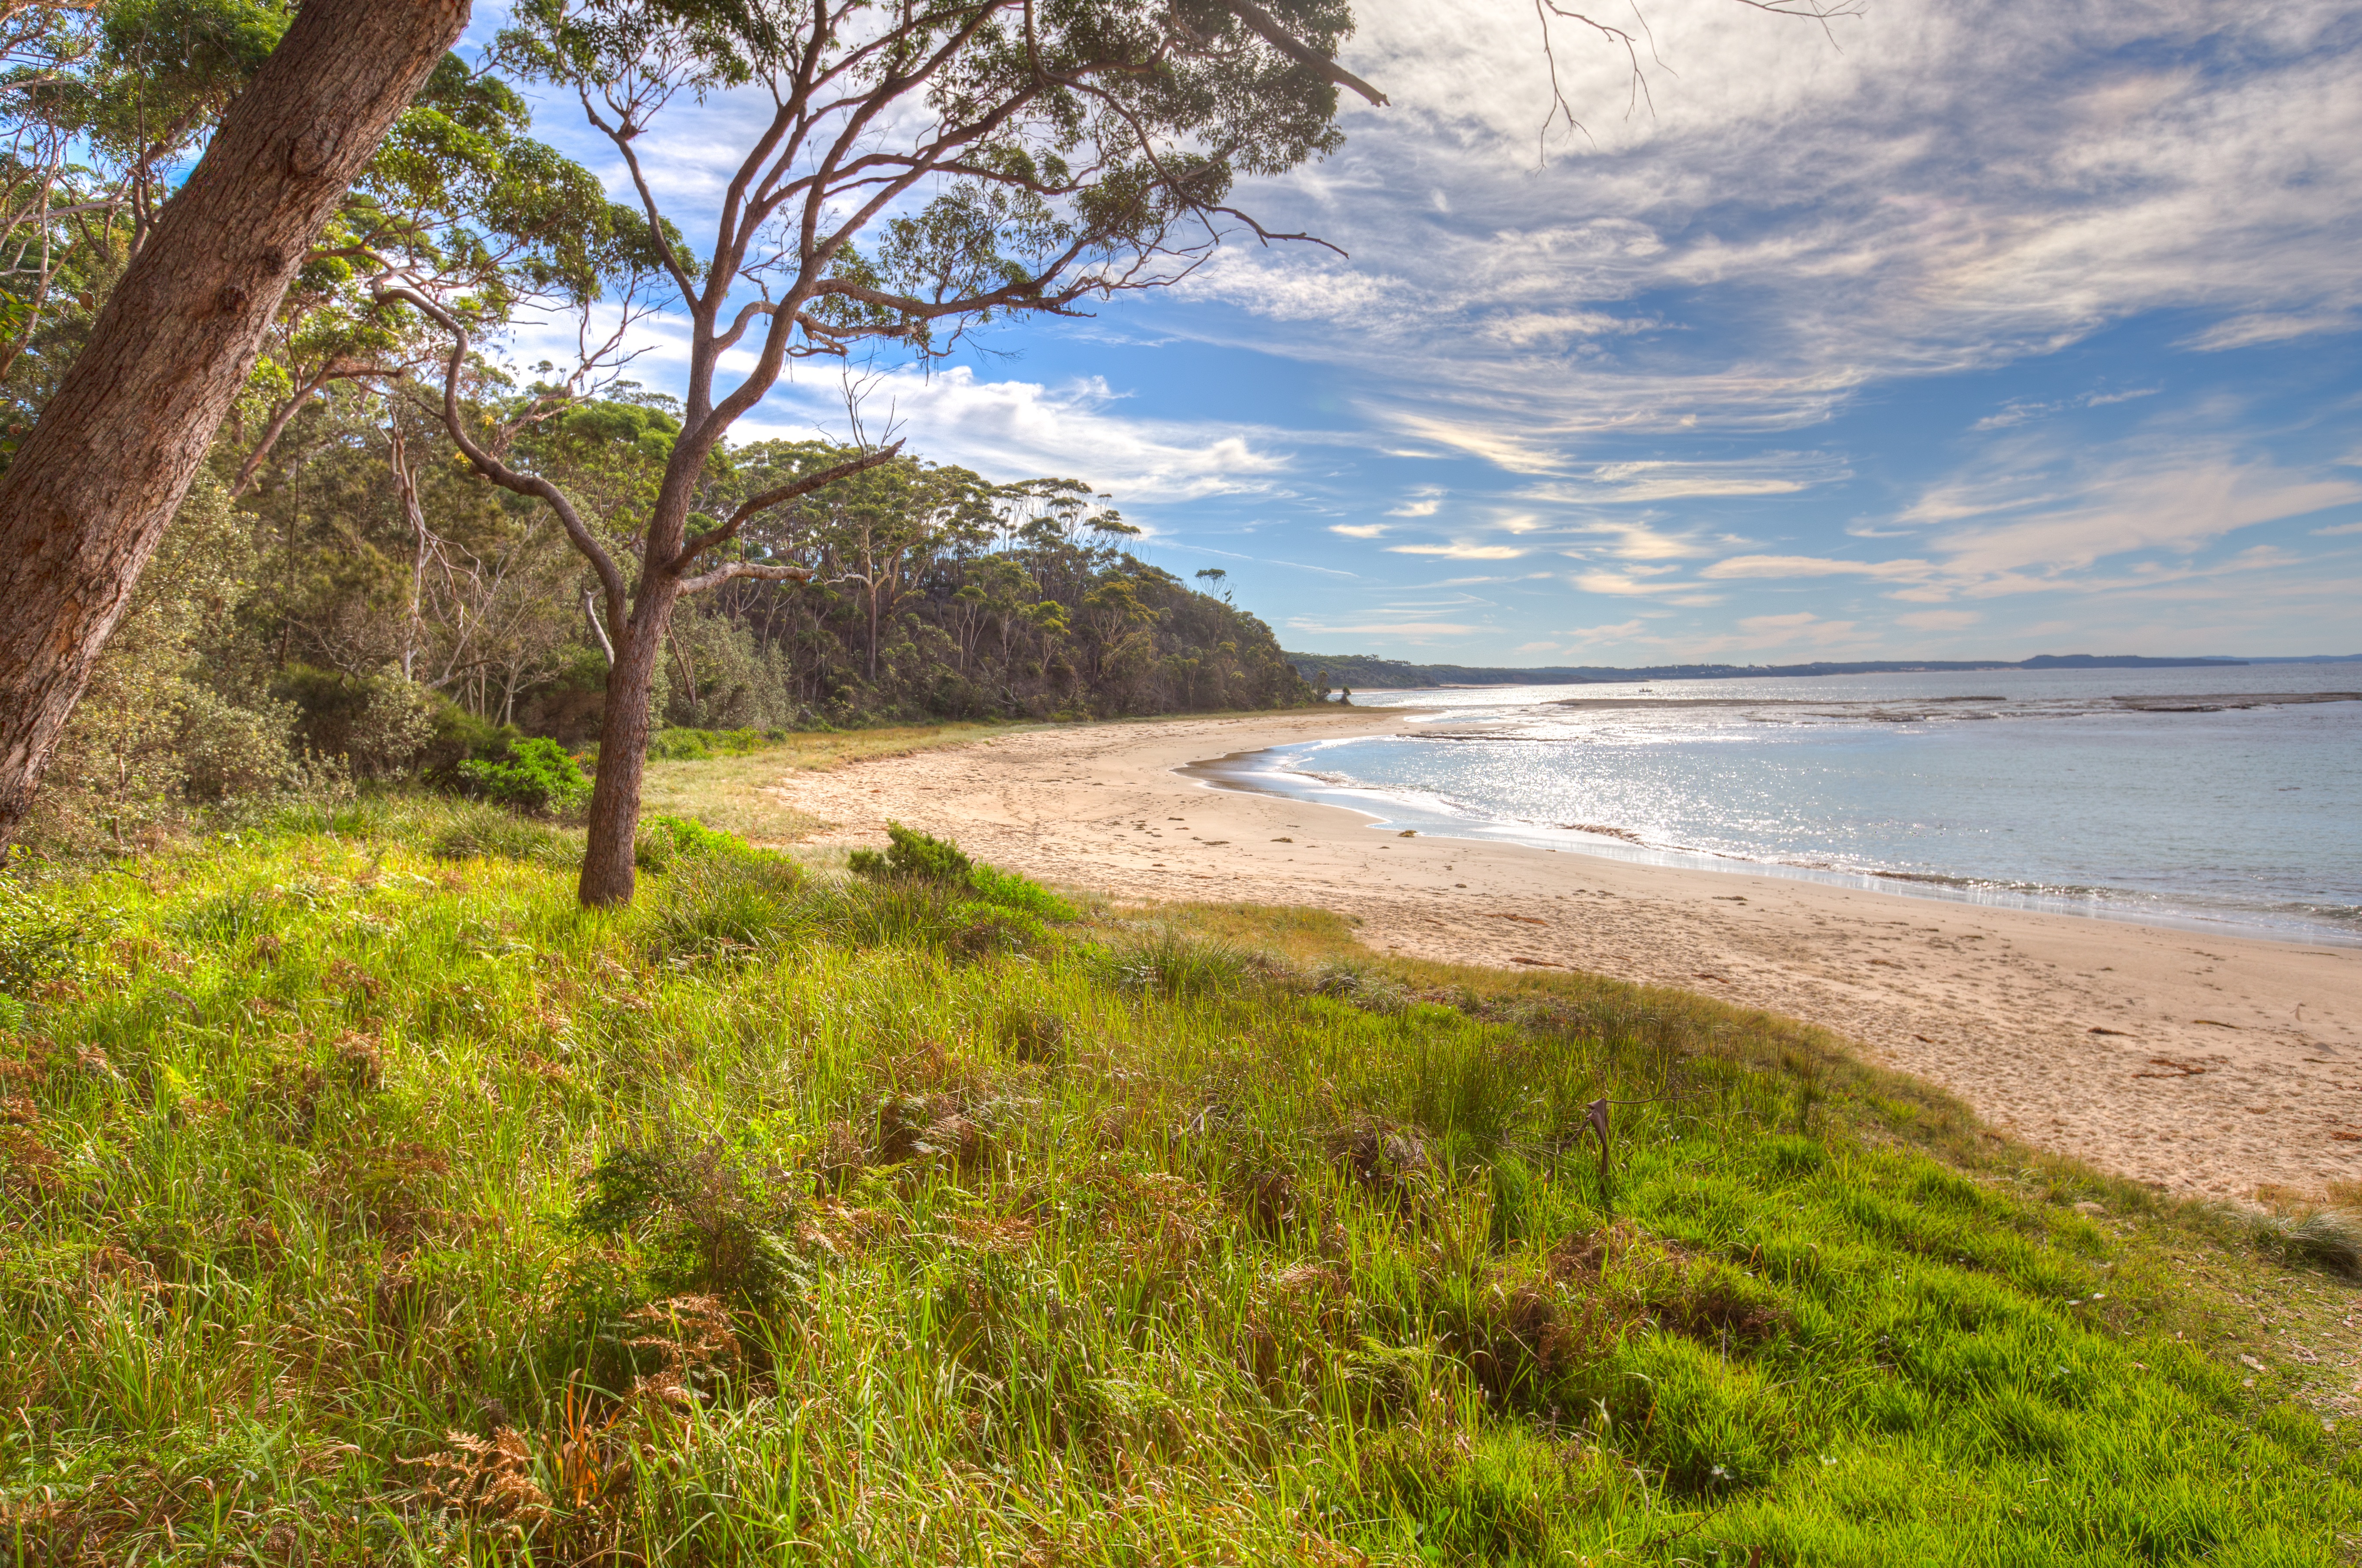
beach, landscape, sea, coast, shore, bay, terrain, body of water, wetland, habitat, loch, ecosystem, natural environment, geographical feature